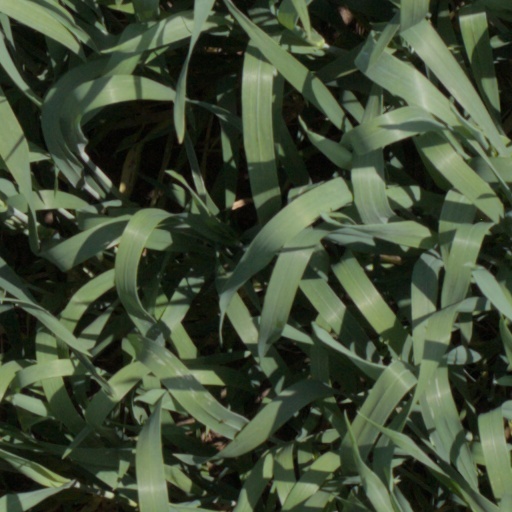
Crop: wheat